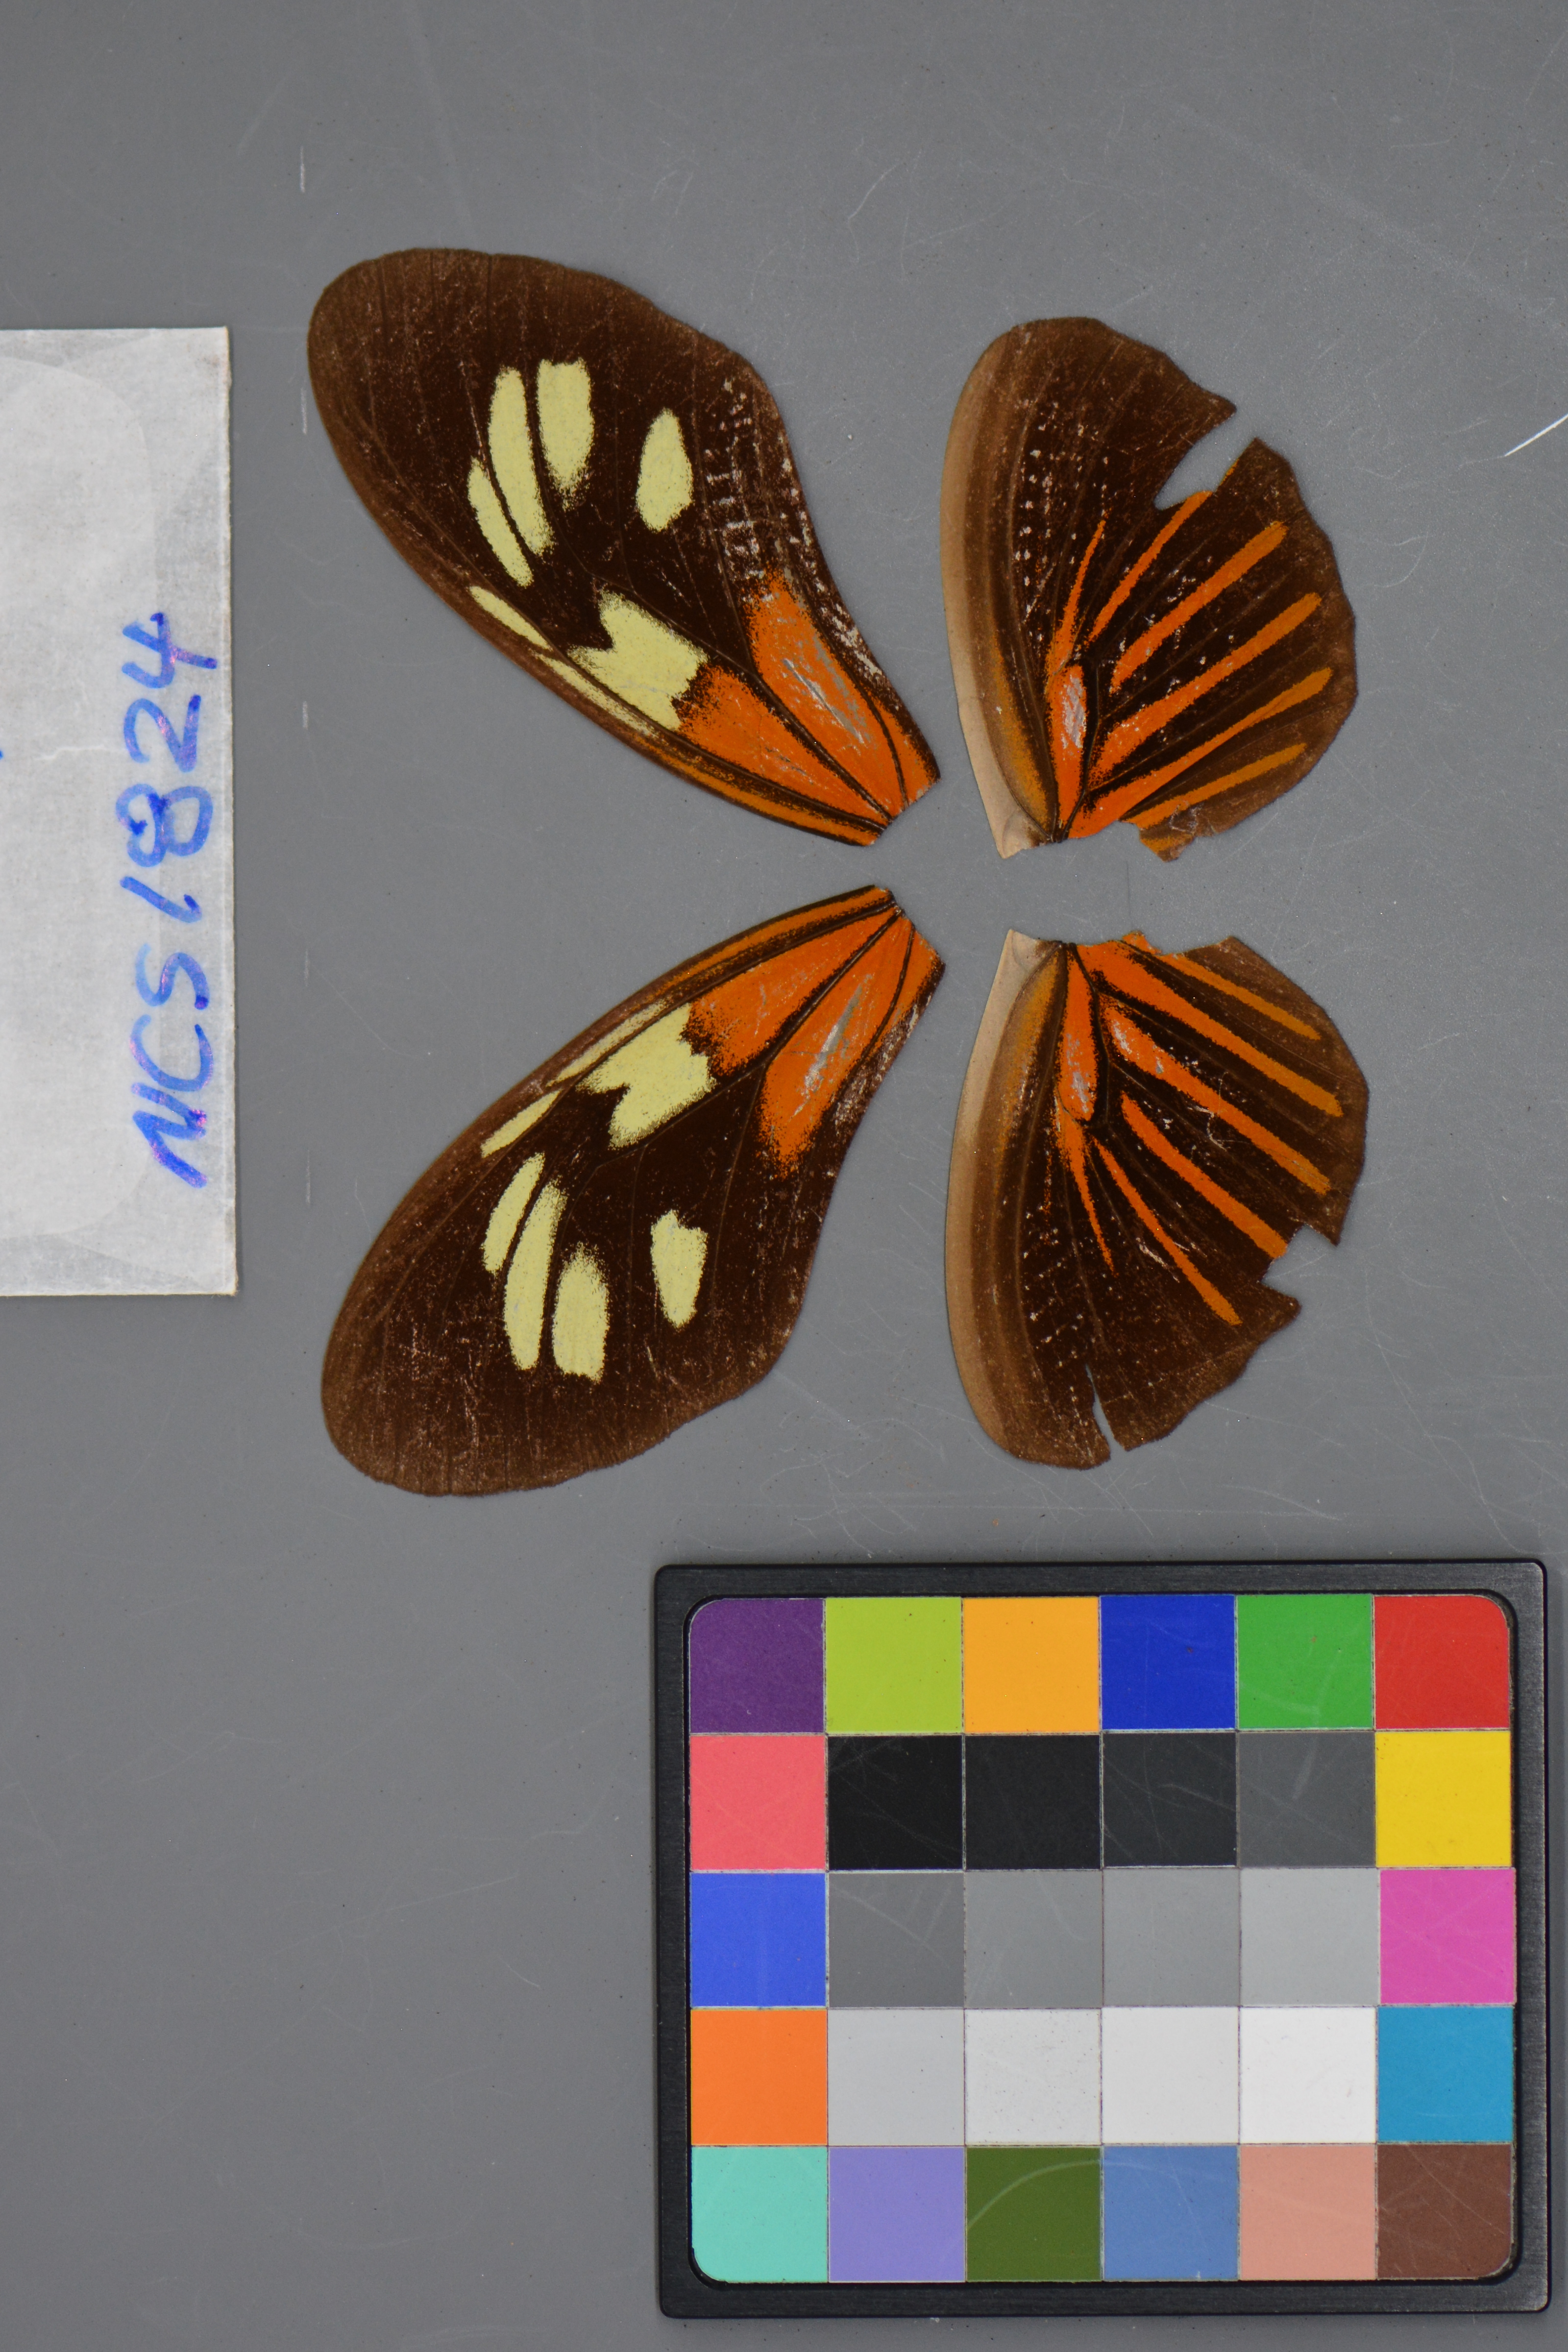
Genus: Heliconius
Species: erato
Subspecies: erato
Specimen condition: damaged
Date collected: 04-Jul-09